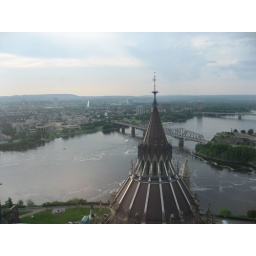
Gatineau across the river and the roof of the gorgeous Parliamentary Library in the foreground.